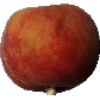
Label: Peach 1